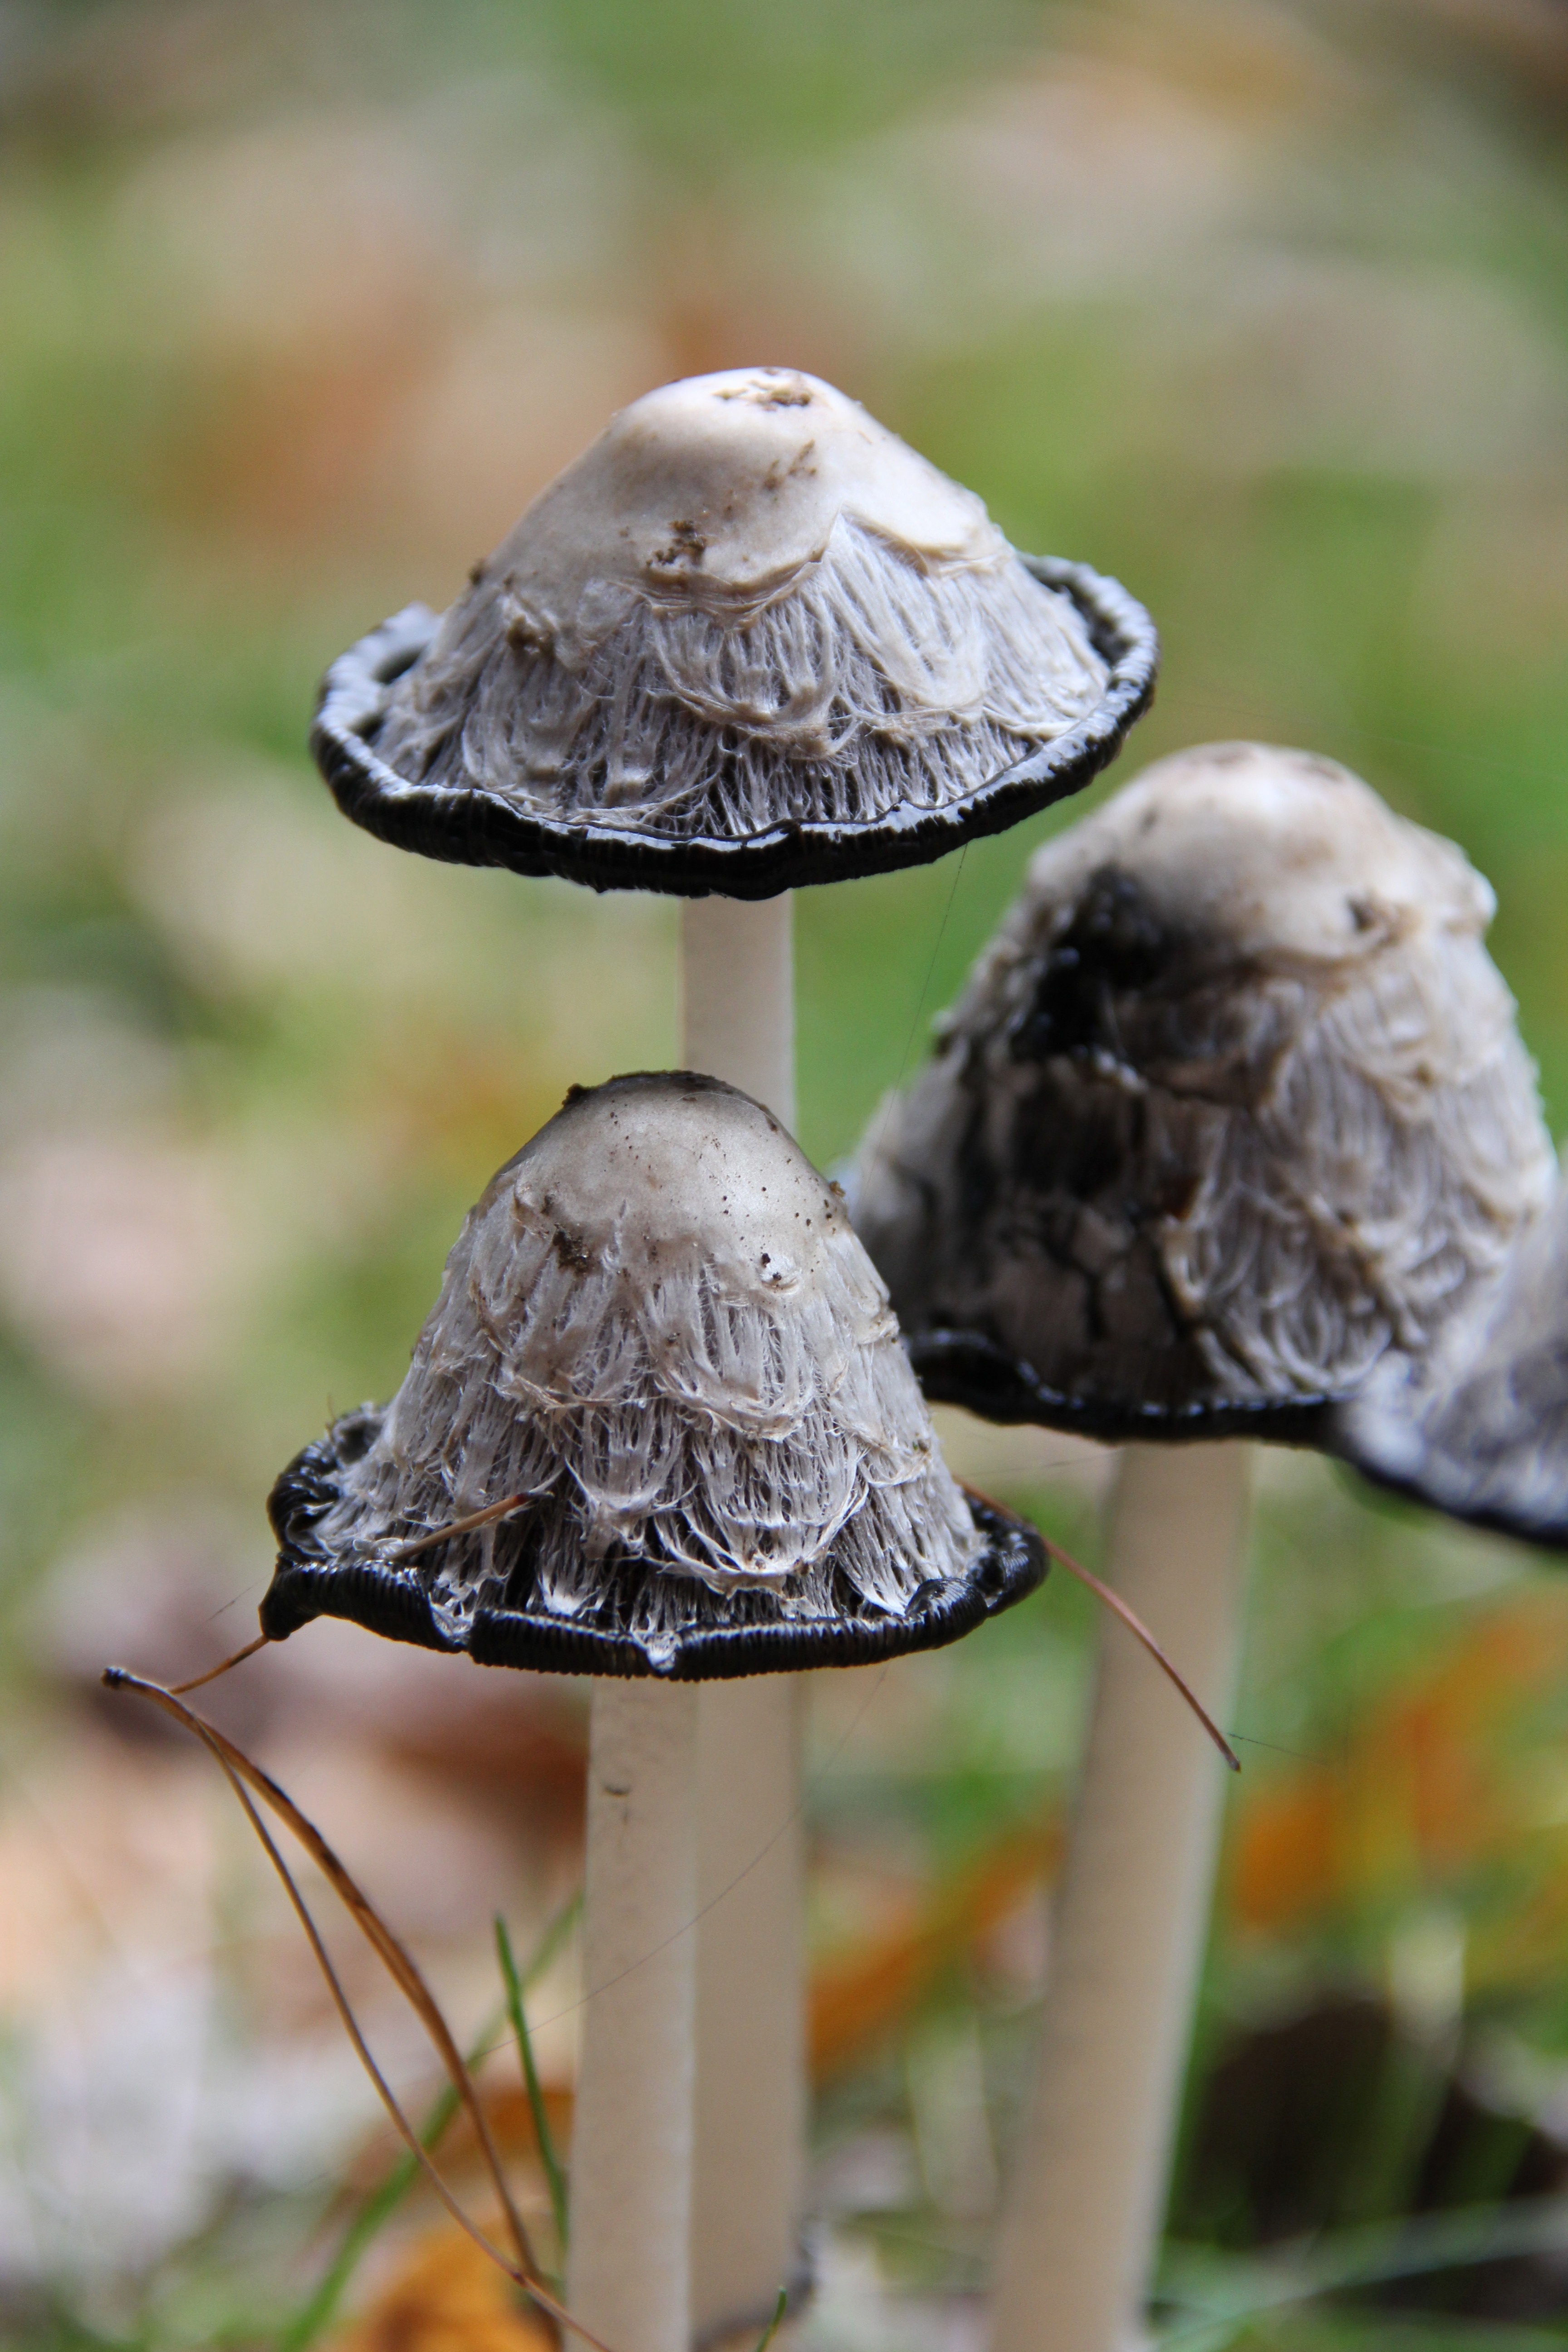
forest, macro, gray, mushroom, black, garden, outdoors, fungus, agaricus, matsutake, oyster mushroom, edible mushroom, shiitake, medicinal mushroom, agaricomycetes, agaricaceae, champignon mushroom, penny bun, pleurotus eryngii